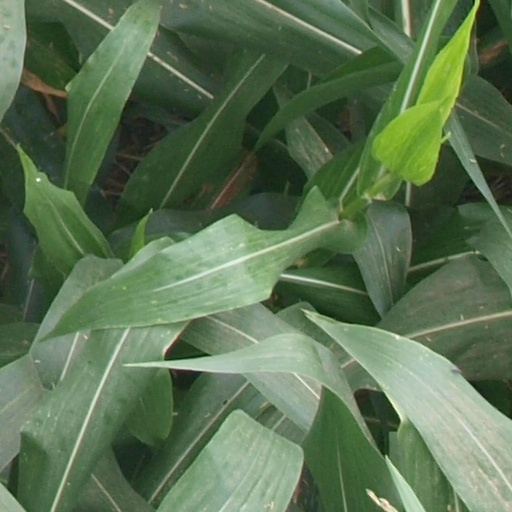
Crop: maize; corn